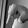
ASL letter: Q